Ménil-Annelles

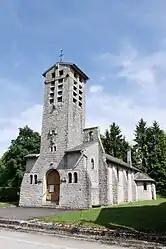
The church in Ménil-Annelles

Ménil-Annelles is a commune in the Ardennes department in northern France.